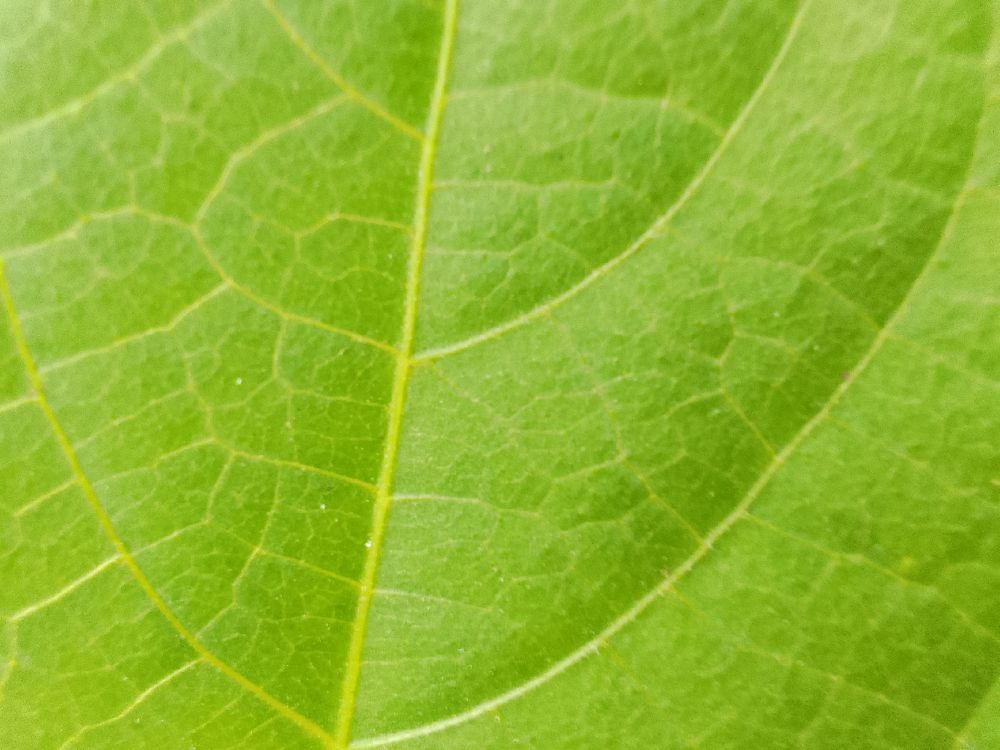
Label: healthy